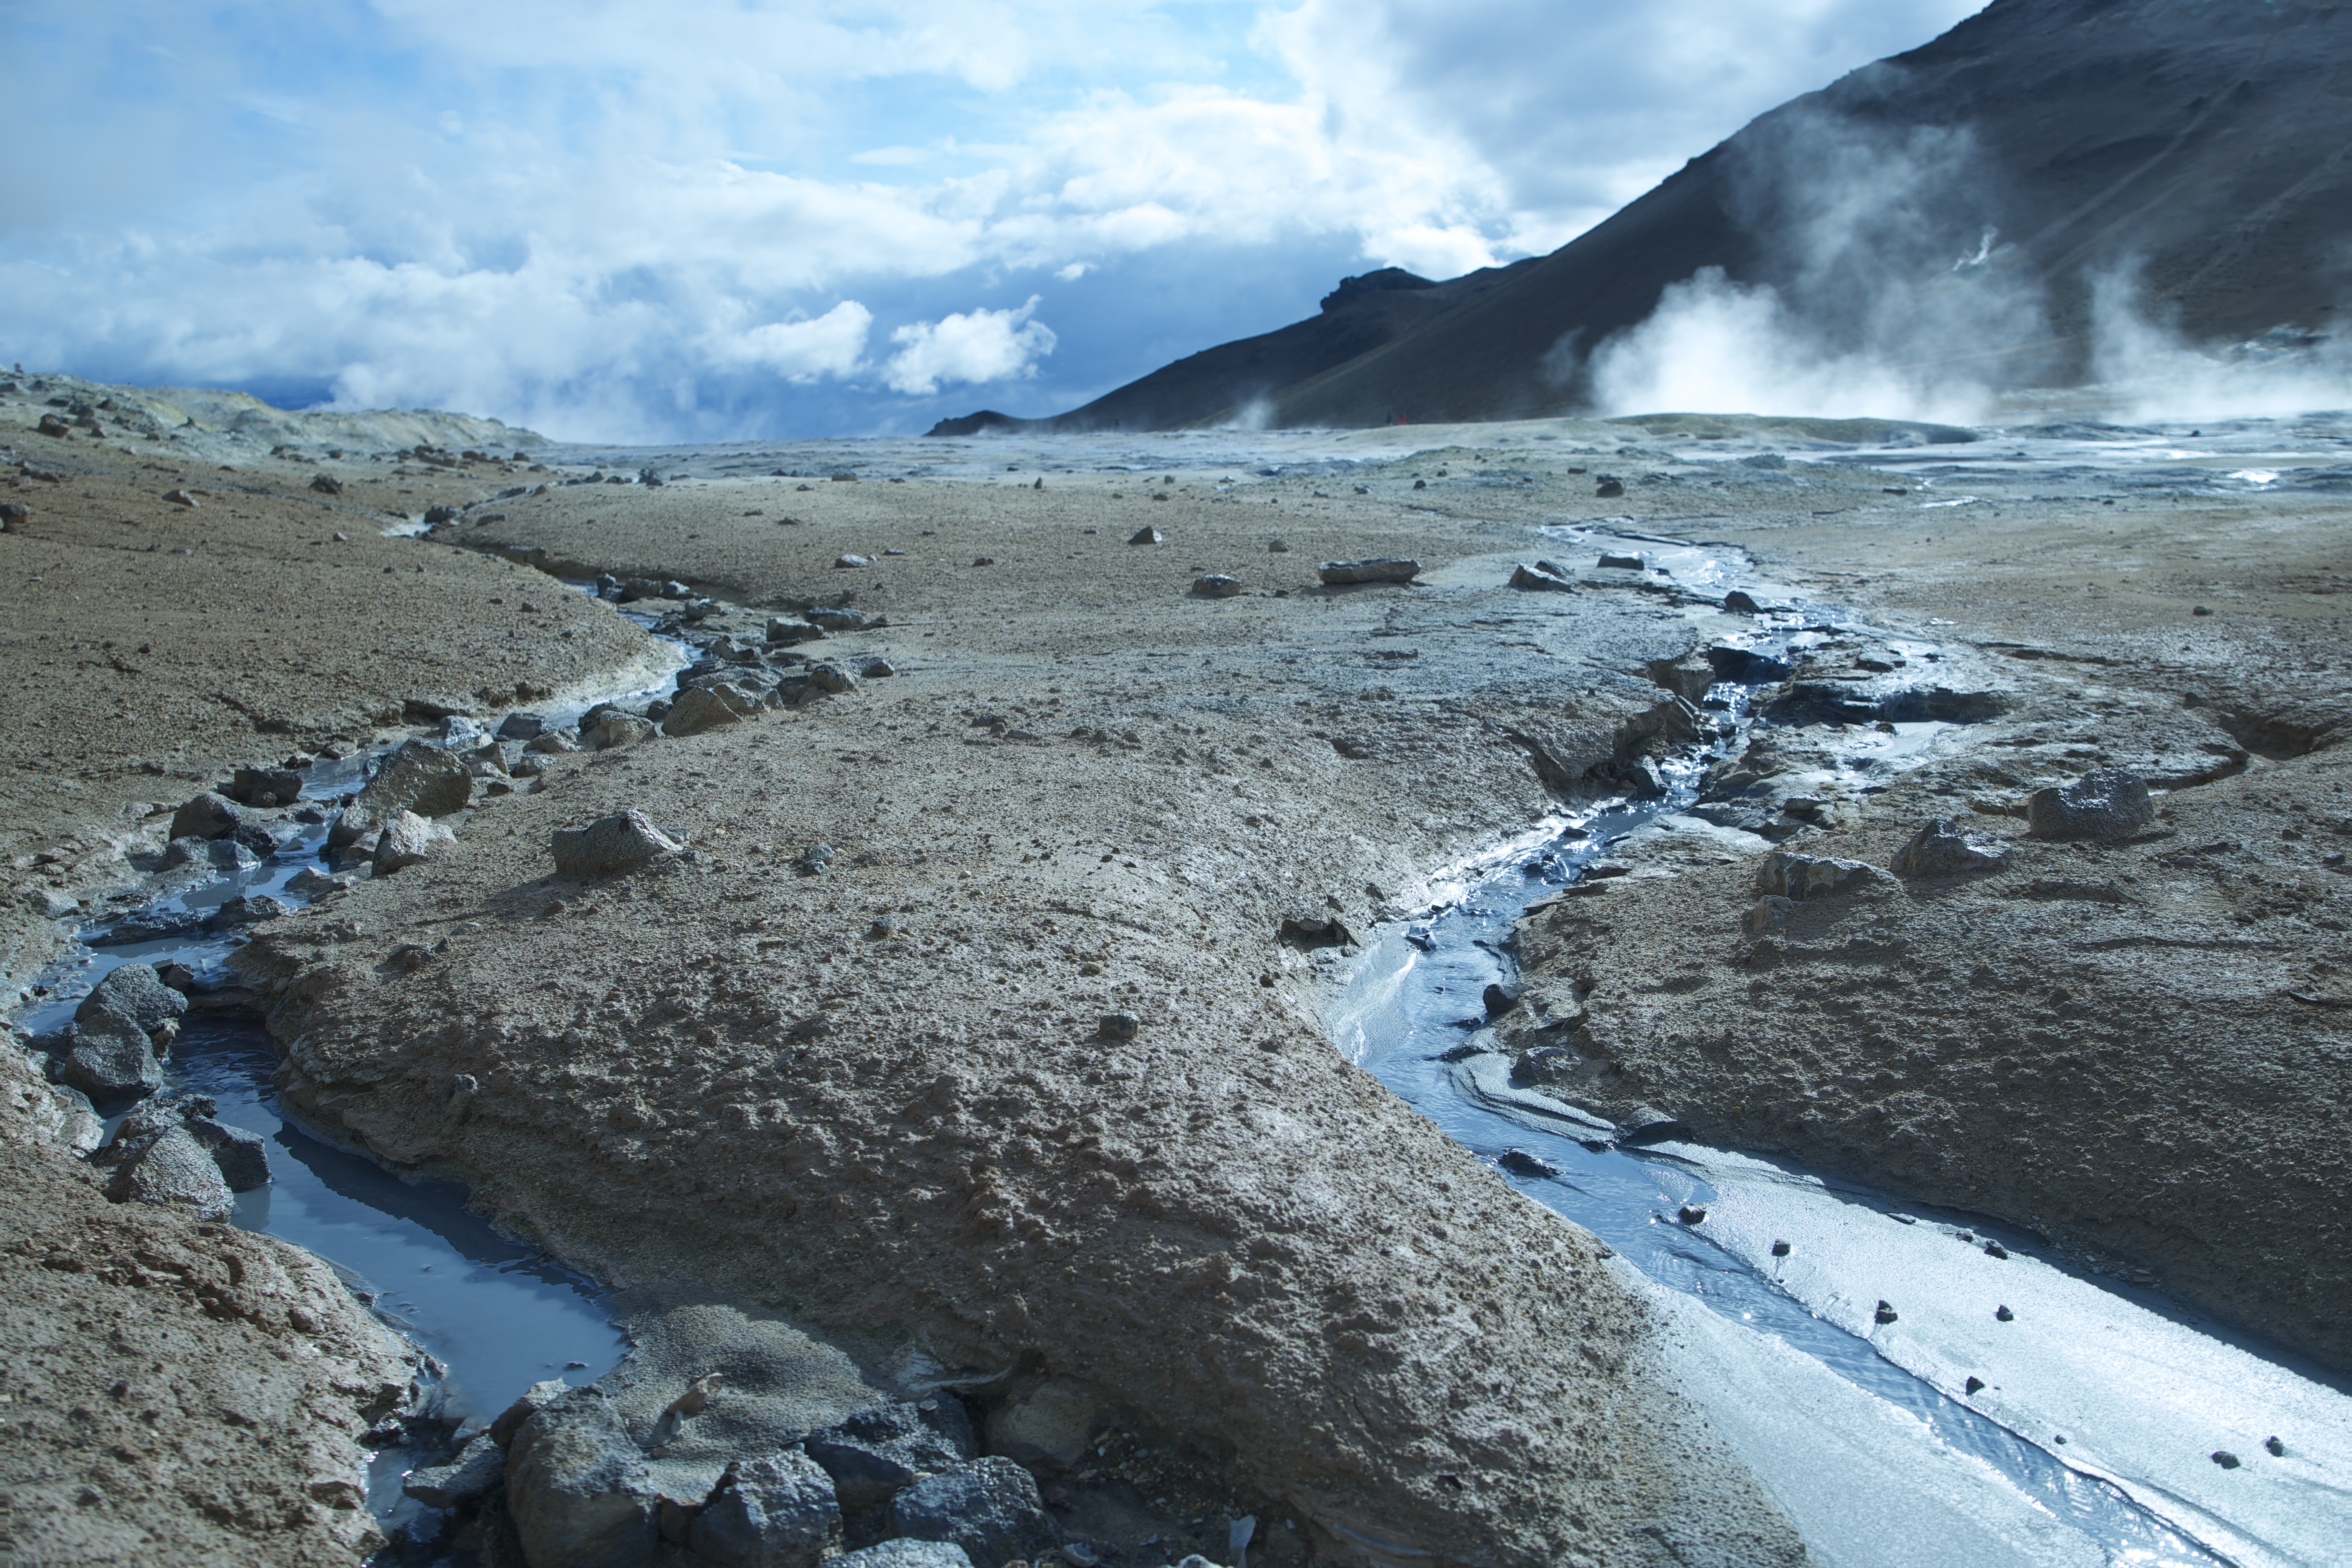
sea, coast, water, wilderness, mountain, desert, mountain range, smoke, wild, ice, glacier, iceland, arctic, ridge, geology, earth, plateau, geyser, moraine, landform, wide open spaces, geographical feature, glacial landform, geological phenomenon